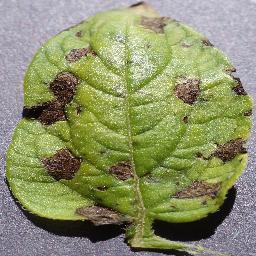
Label: Potato___Early_blight